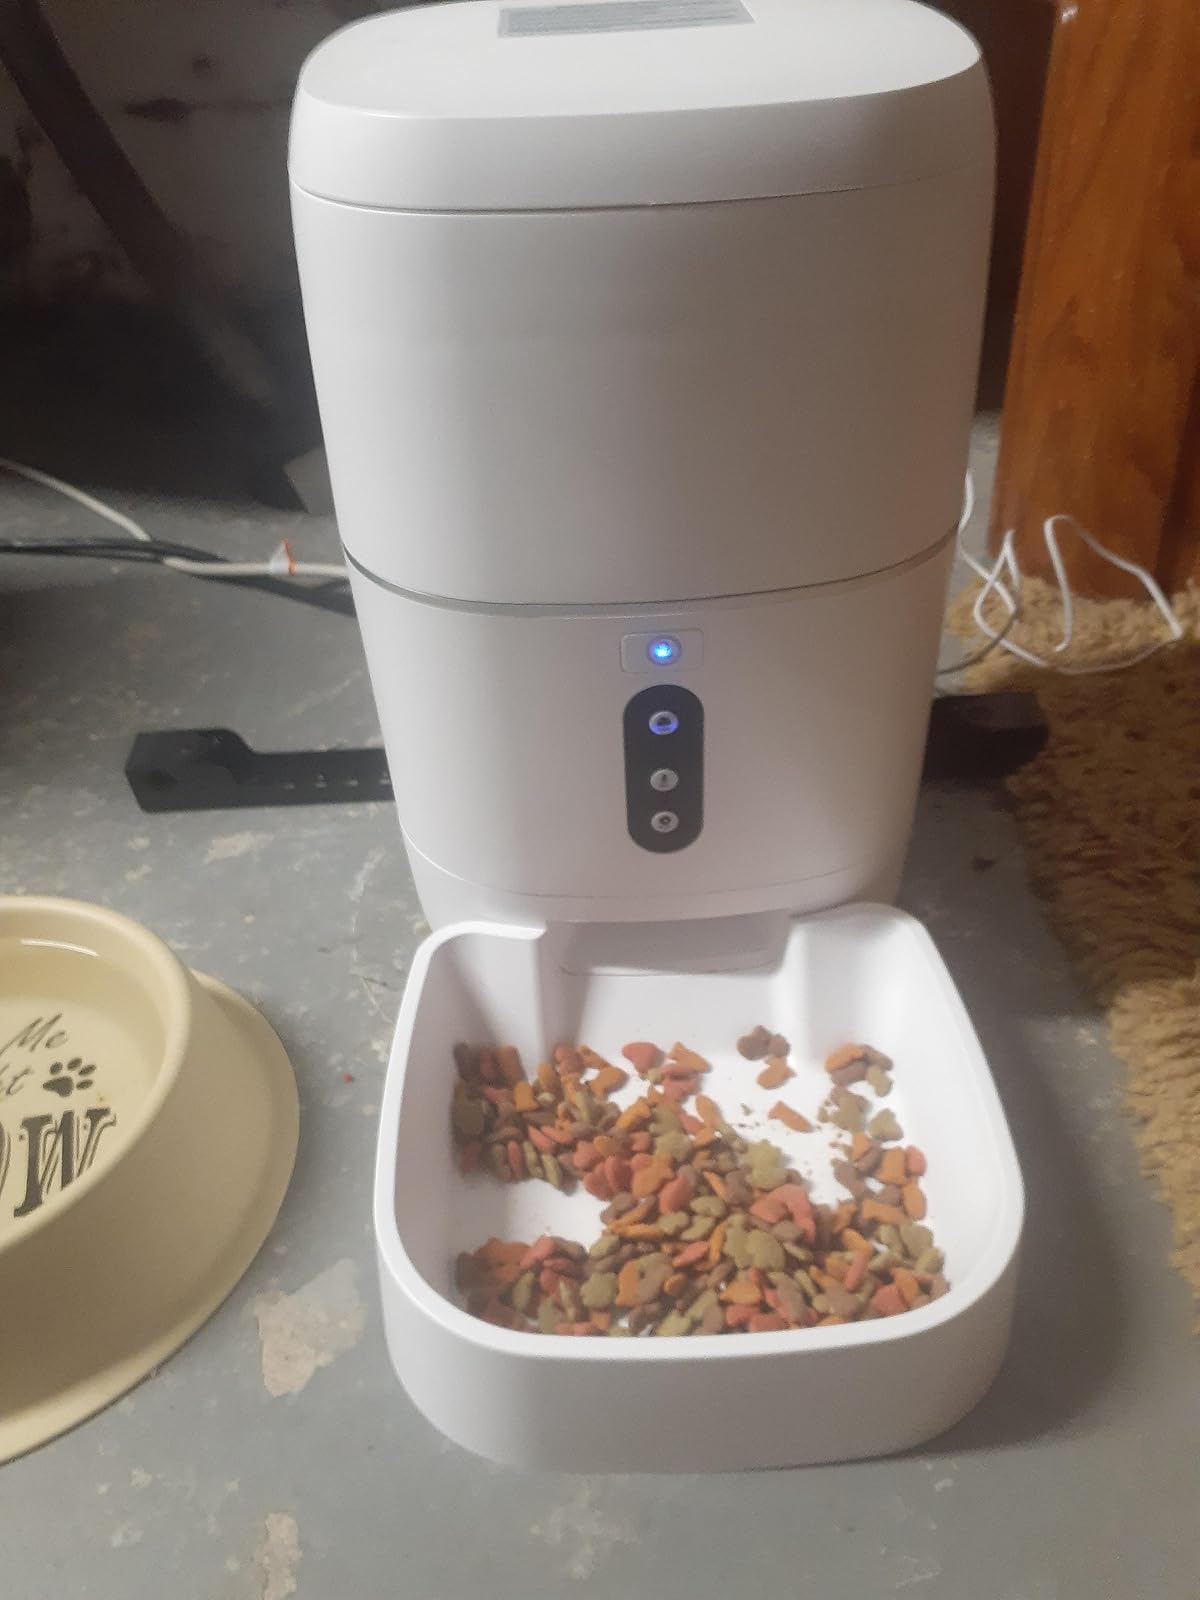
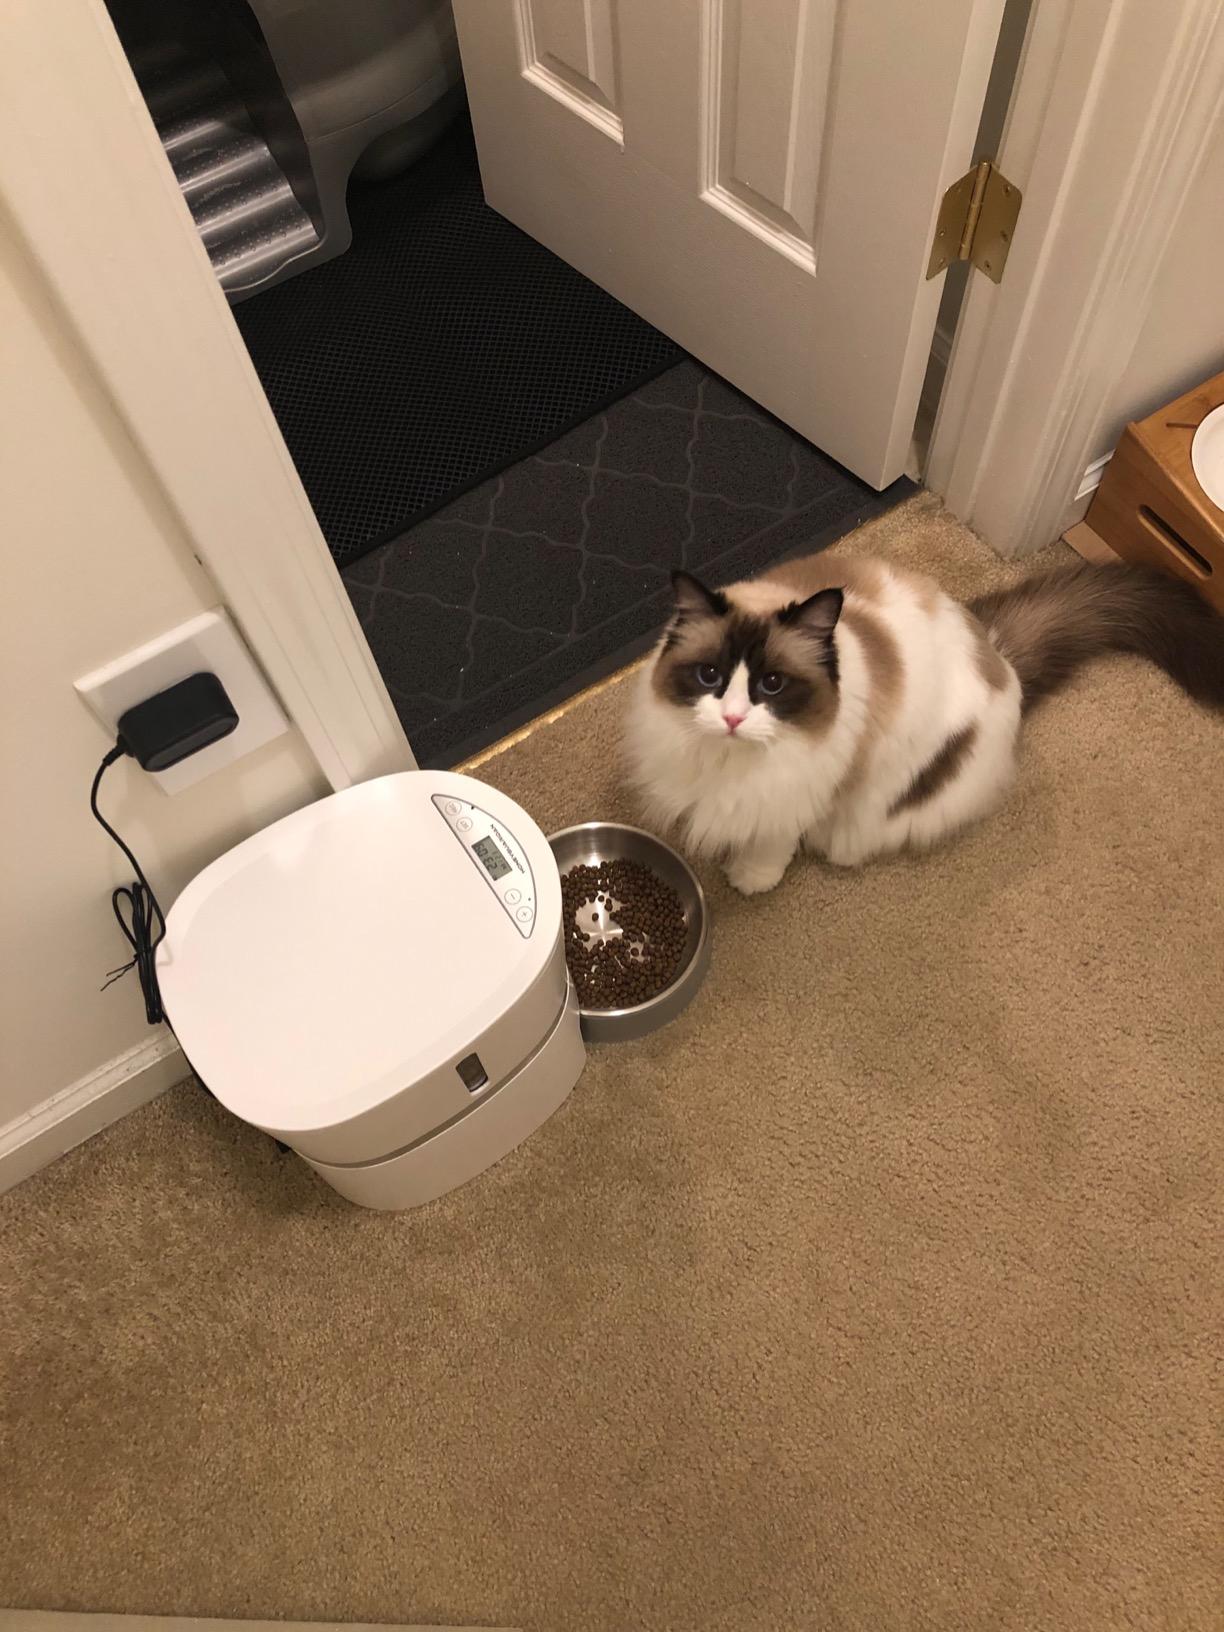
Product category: items_feeder
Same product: no